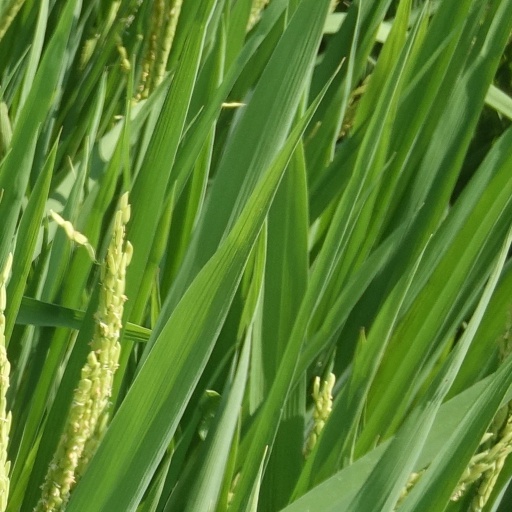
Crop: rice